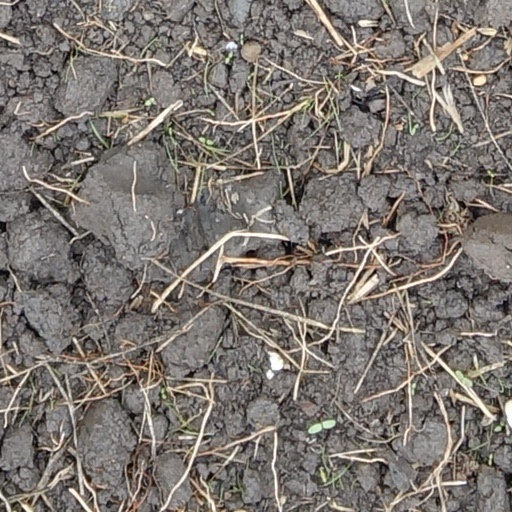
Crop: wheat